War crimes during the Sudanese civil war (2023–present)

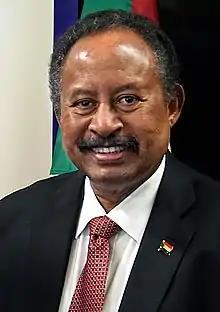
The SAF's prosecutors filed capital offence charges of incitement to war against the state, undermining the constitutional order, and crimes against humanity against former Prime Minister Abdallah Hamdok (pictured) and 15 other Tagadum members

Activists, including those from the "Stop the War" movement, have faced harassment, arrest, and even torture. Many neighbourhood resistance committees, the backbone of the civic protests, have turned themselves into emergency groups for humanitarian services, while some have formed armed self-defence groups and others have disintegrated.